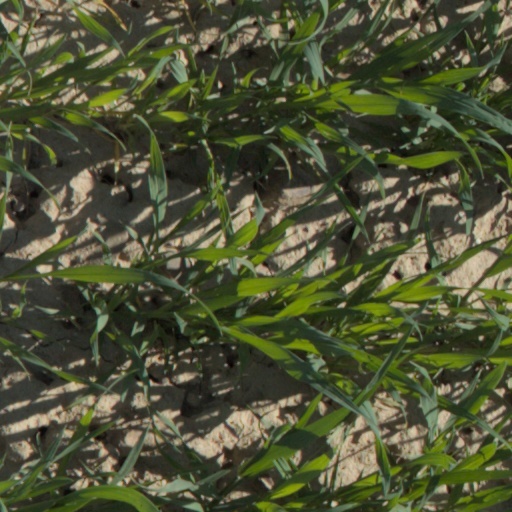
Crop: wheat